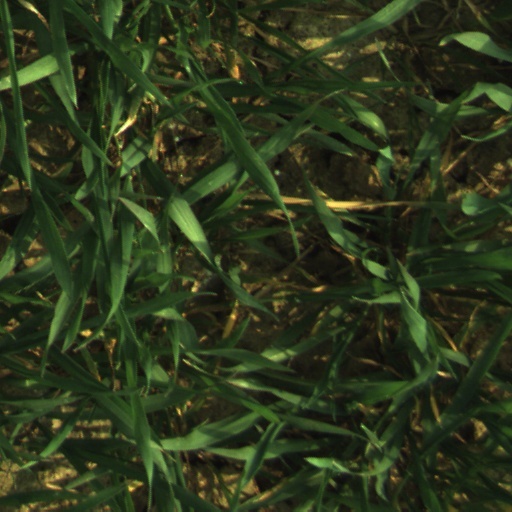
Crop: wheat